Preston Park (Brent)

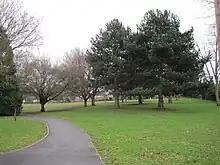
Preston Park

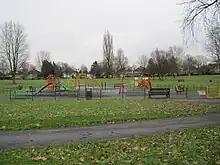
Playground

Preston Park is a public park in Preston in the London Borough of Brent. It is Green Flag accredited.